Bewley's

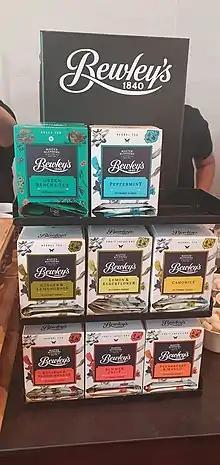
Selection of herbal teas packaged for retail sale

The company acquired the "Rebecca's Cafe" chain in the Boston, Massachusetts area in 1997, and expanded to the west coast in 2000 with the purchase of the "Java City" brand.